Love in Time

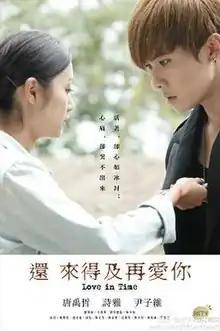

Love in Time is a Hong Kong supernatural television drama produced by Ricky Wong's CTI, and is the company's first television drama since its establishment. The drama follows the love story between a cold 224-year-old vampire (Danson Tang) and a young human girl (Michelle Wai). A press conference was held on 9 May 2012.